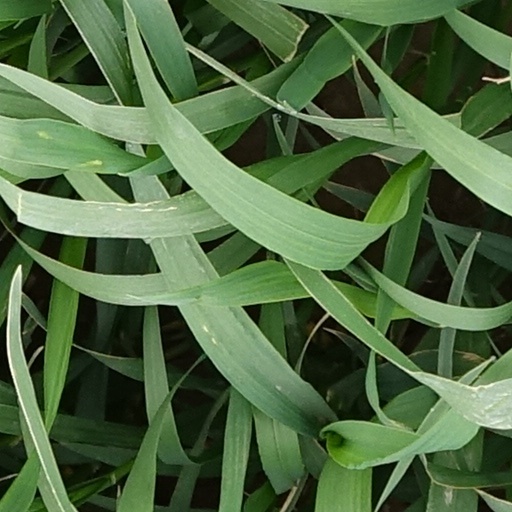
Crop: wheat